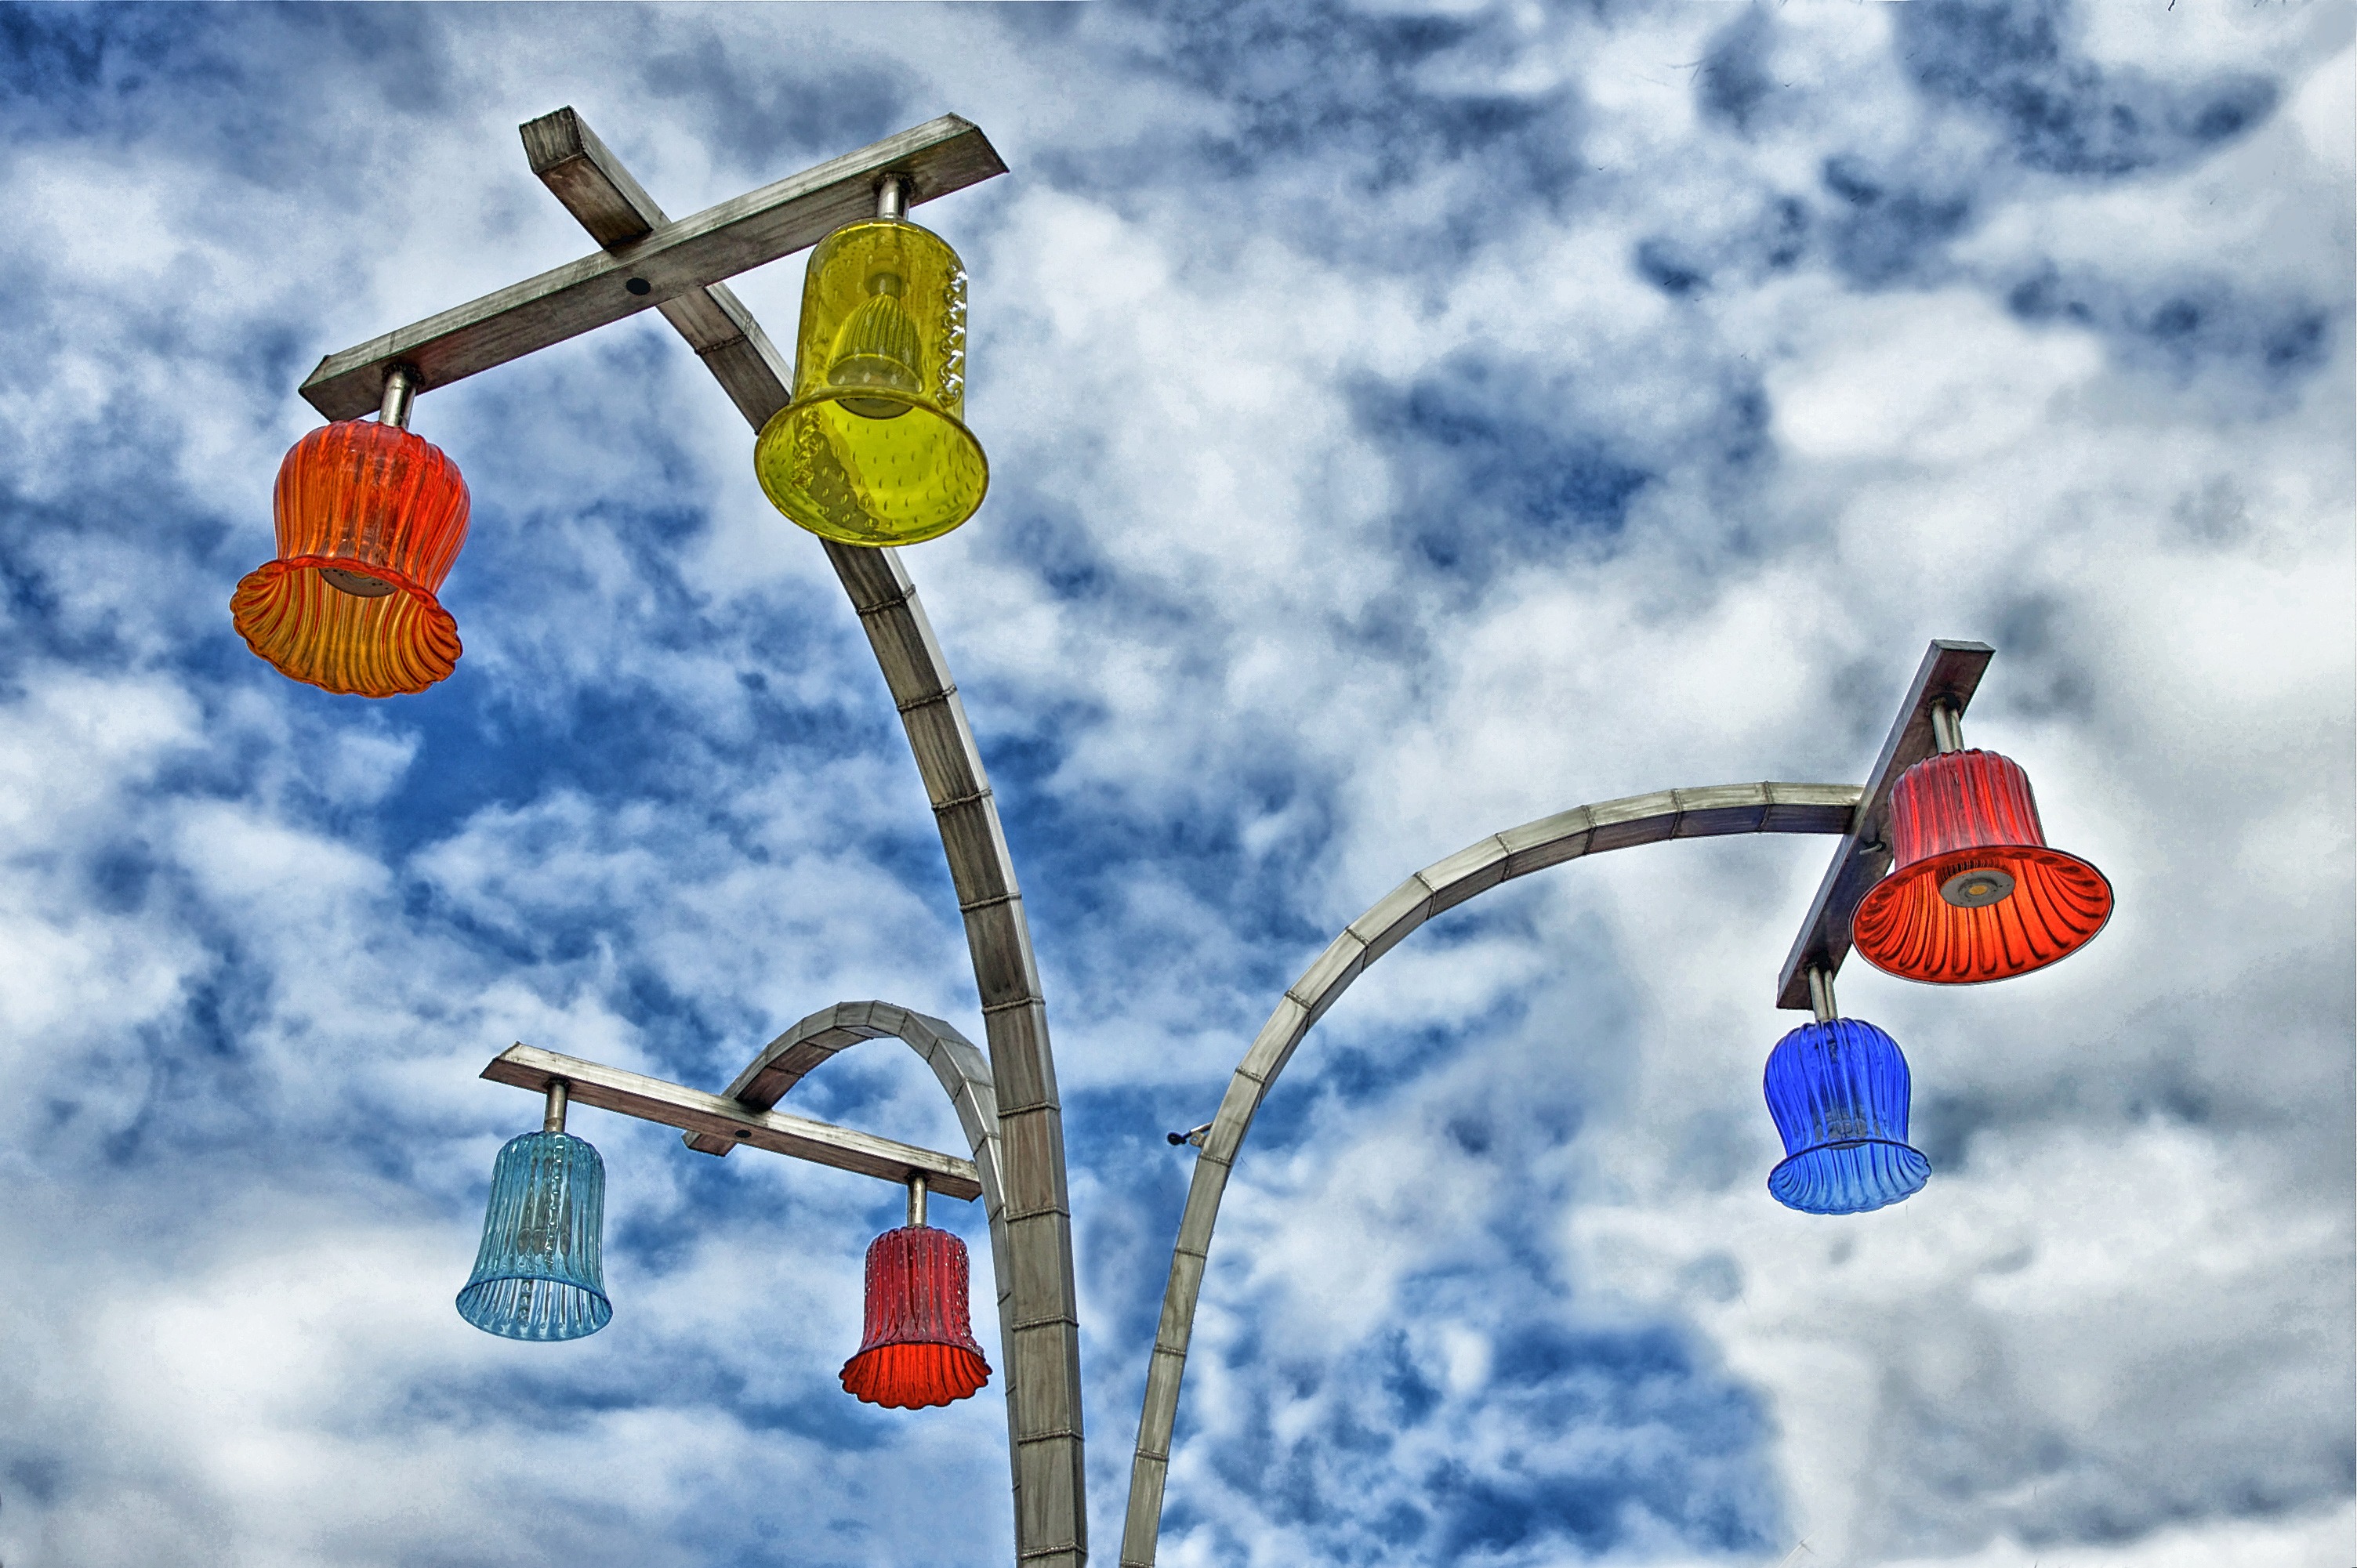
snow, sky, skyline, wind, city, urban, flag, street light, colorful, toy, austria, hdr, lights, clouds, vienna, colored, cities